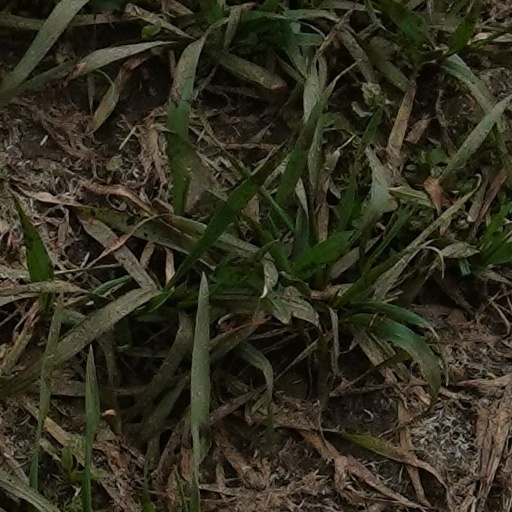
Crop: wheat